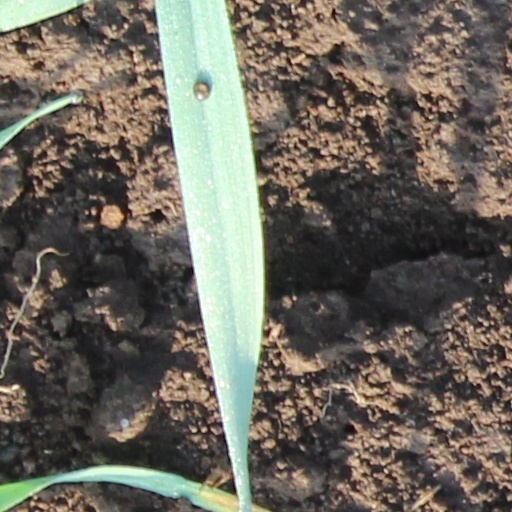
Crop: wheat